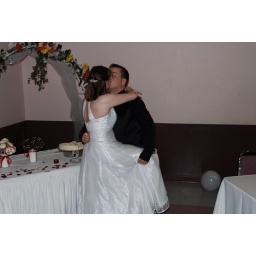
One leggin' by the cake table